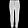
Label: Trouser